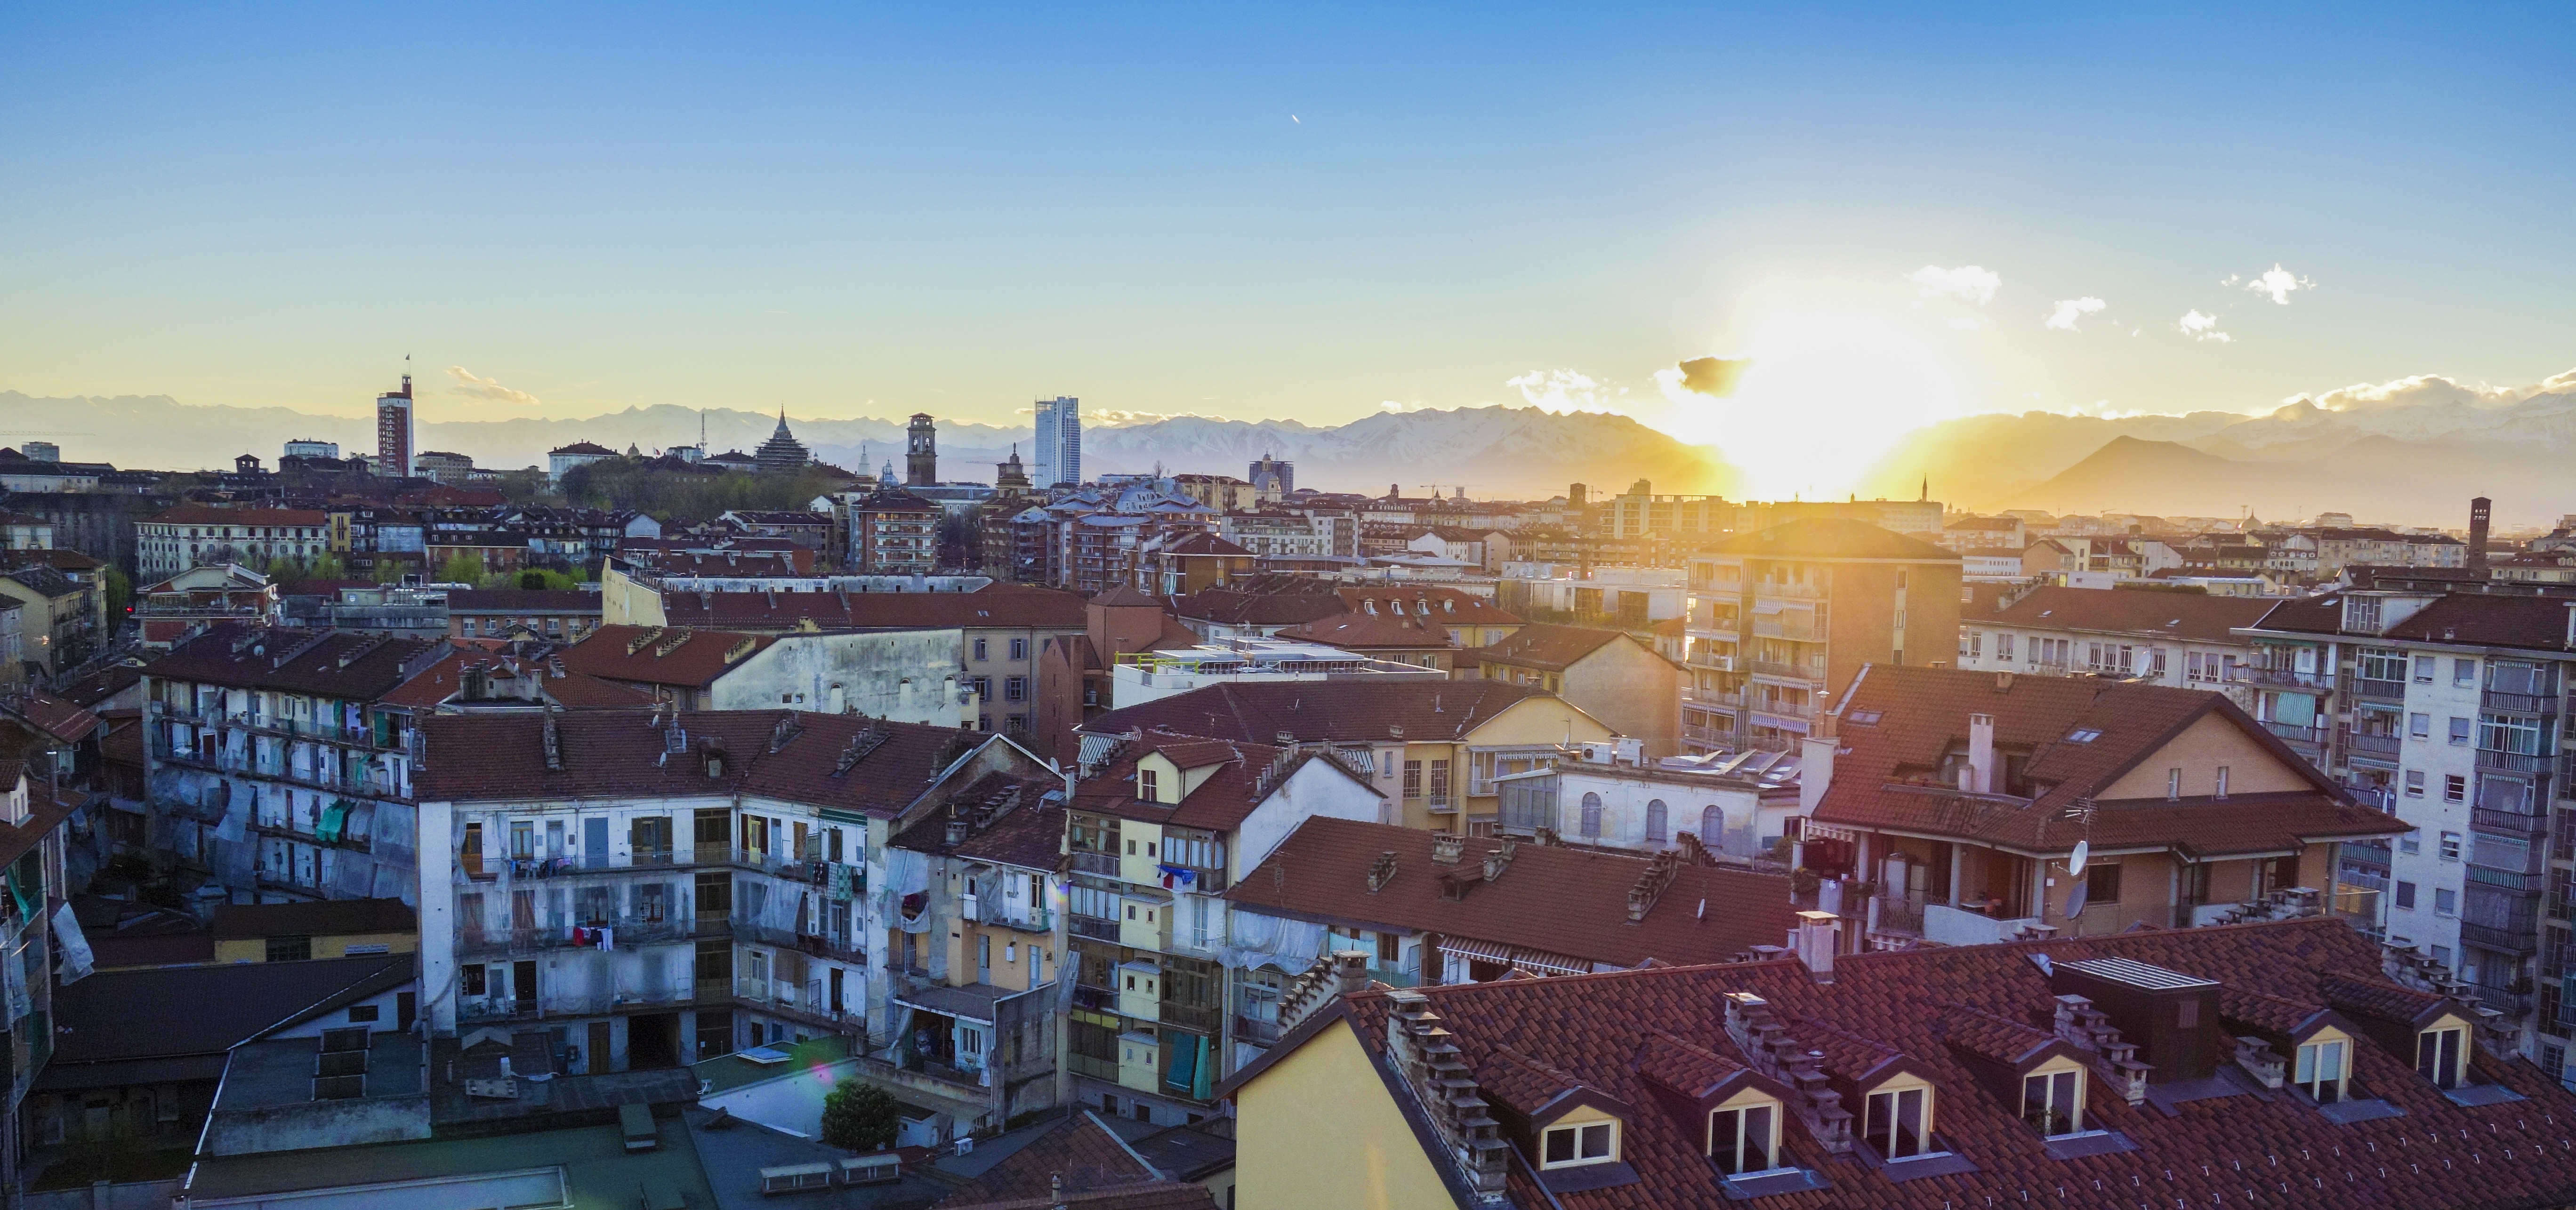
sky, sunset, skyline, town, view, city, cityscape, panorama, summer, evening, italy, blue, blue sky, mountains, abendstimmung, metropolis, screenshot, the sky, enormous, turin, urban area, human settlement